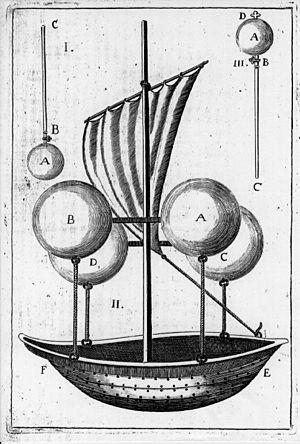
Un ballon à gaz est un ballon non motorisé gonflé d'un gaz plus léger que l'air, en général du dihydrogène, du gaz d'éclairage ou de l'hélium, contrairement à la montgolfière, dont l'enveloppe est gonflée d'air chaud. Comme tout aérostat, c'est-à-dire un aéronef se sustentant grâce à la poussée d'Archimède.
En physique, le vide est l'absence de toute matière. Le vide absolu est donc un milieu statistiquement sans particules élémentaires. Un espace dans lequel les molécules sont fortement raréfiées peut donc être retenu comme une première définition du vide approximatif. Ainsi, il suffit d’utiliser une pompe à vide pour extraire l’air d'une enceinte étanche pour y faire le vide. La qualité du vide est alors définie par la pression d'air résiduelle, généralement exprimée en pascal, en millibar ou en torr. Seul un vide partiel peut être atteint avec un tel processus, quelle que soit la température.
Francesco Lana de Terzi, né le 10 décembre 1631 à Brescia, en Lombardie et y décédé le 22 février 1687, était un prêtre jésuite italien, mathématicien, naturaliste et pionnier de l'aéronautique. Il a inventé un ballon dirigeable et a développé un système d'écriture en relief, ancêtre du braille, le système Lana.